Arbaouet

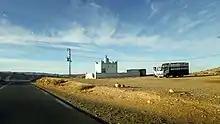
Mausoleum of Sidi Slimane Ben Bousmaha

Arbaouet has been inhabited since at least the 17th century, as shown by the Arbaouet ksar, one of the oldest in the region, which supposedly dates back over a thousand years.